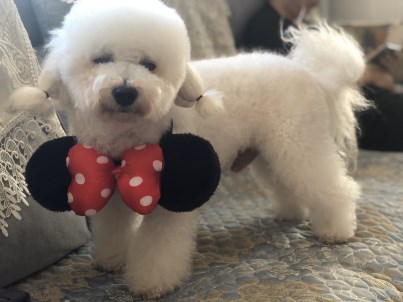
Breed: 3083-n000117-Bichon_Frise